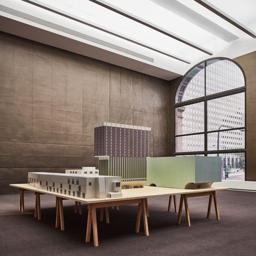
architecture firm has teamed up with author and visual artist for an exhibition made entirely from paper and cardboard .